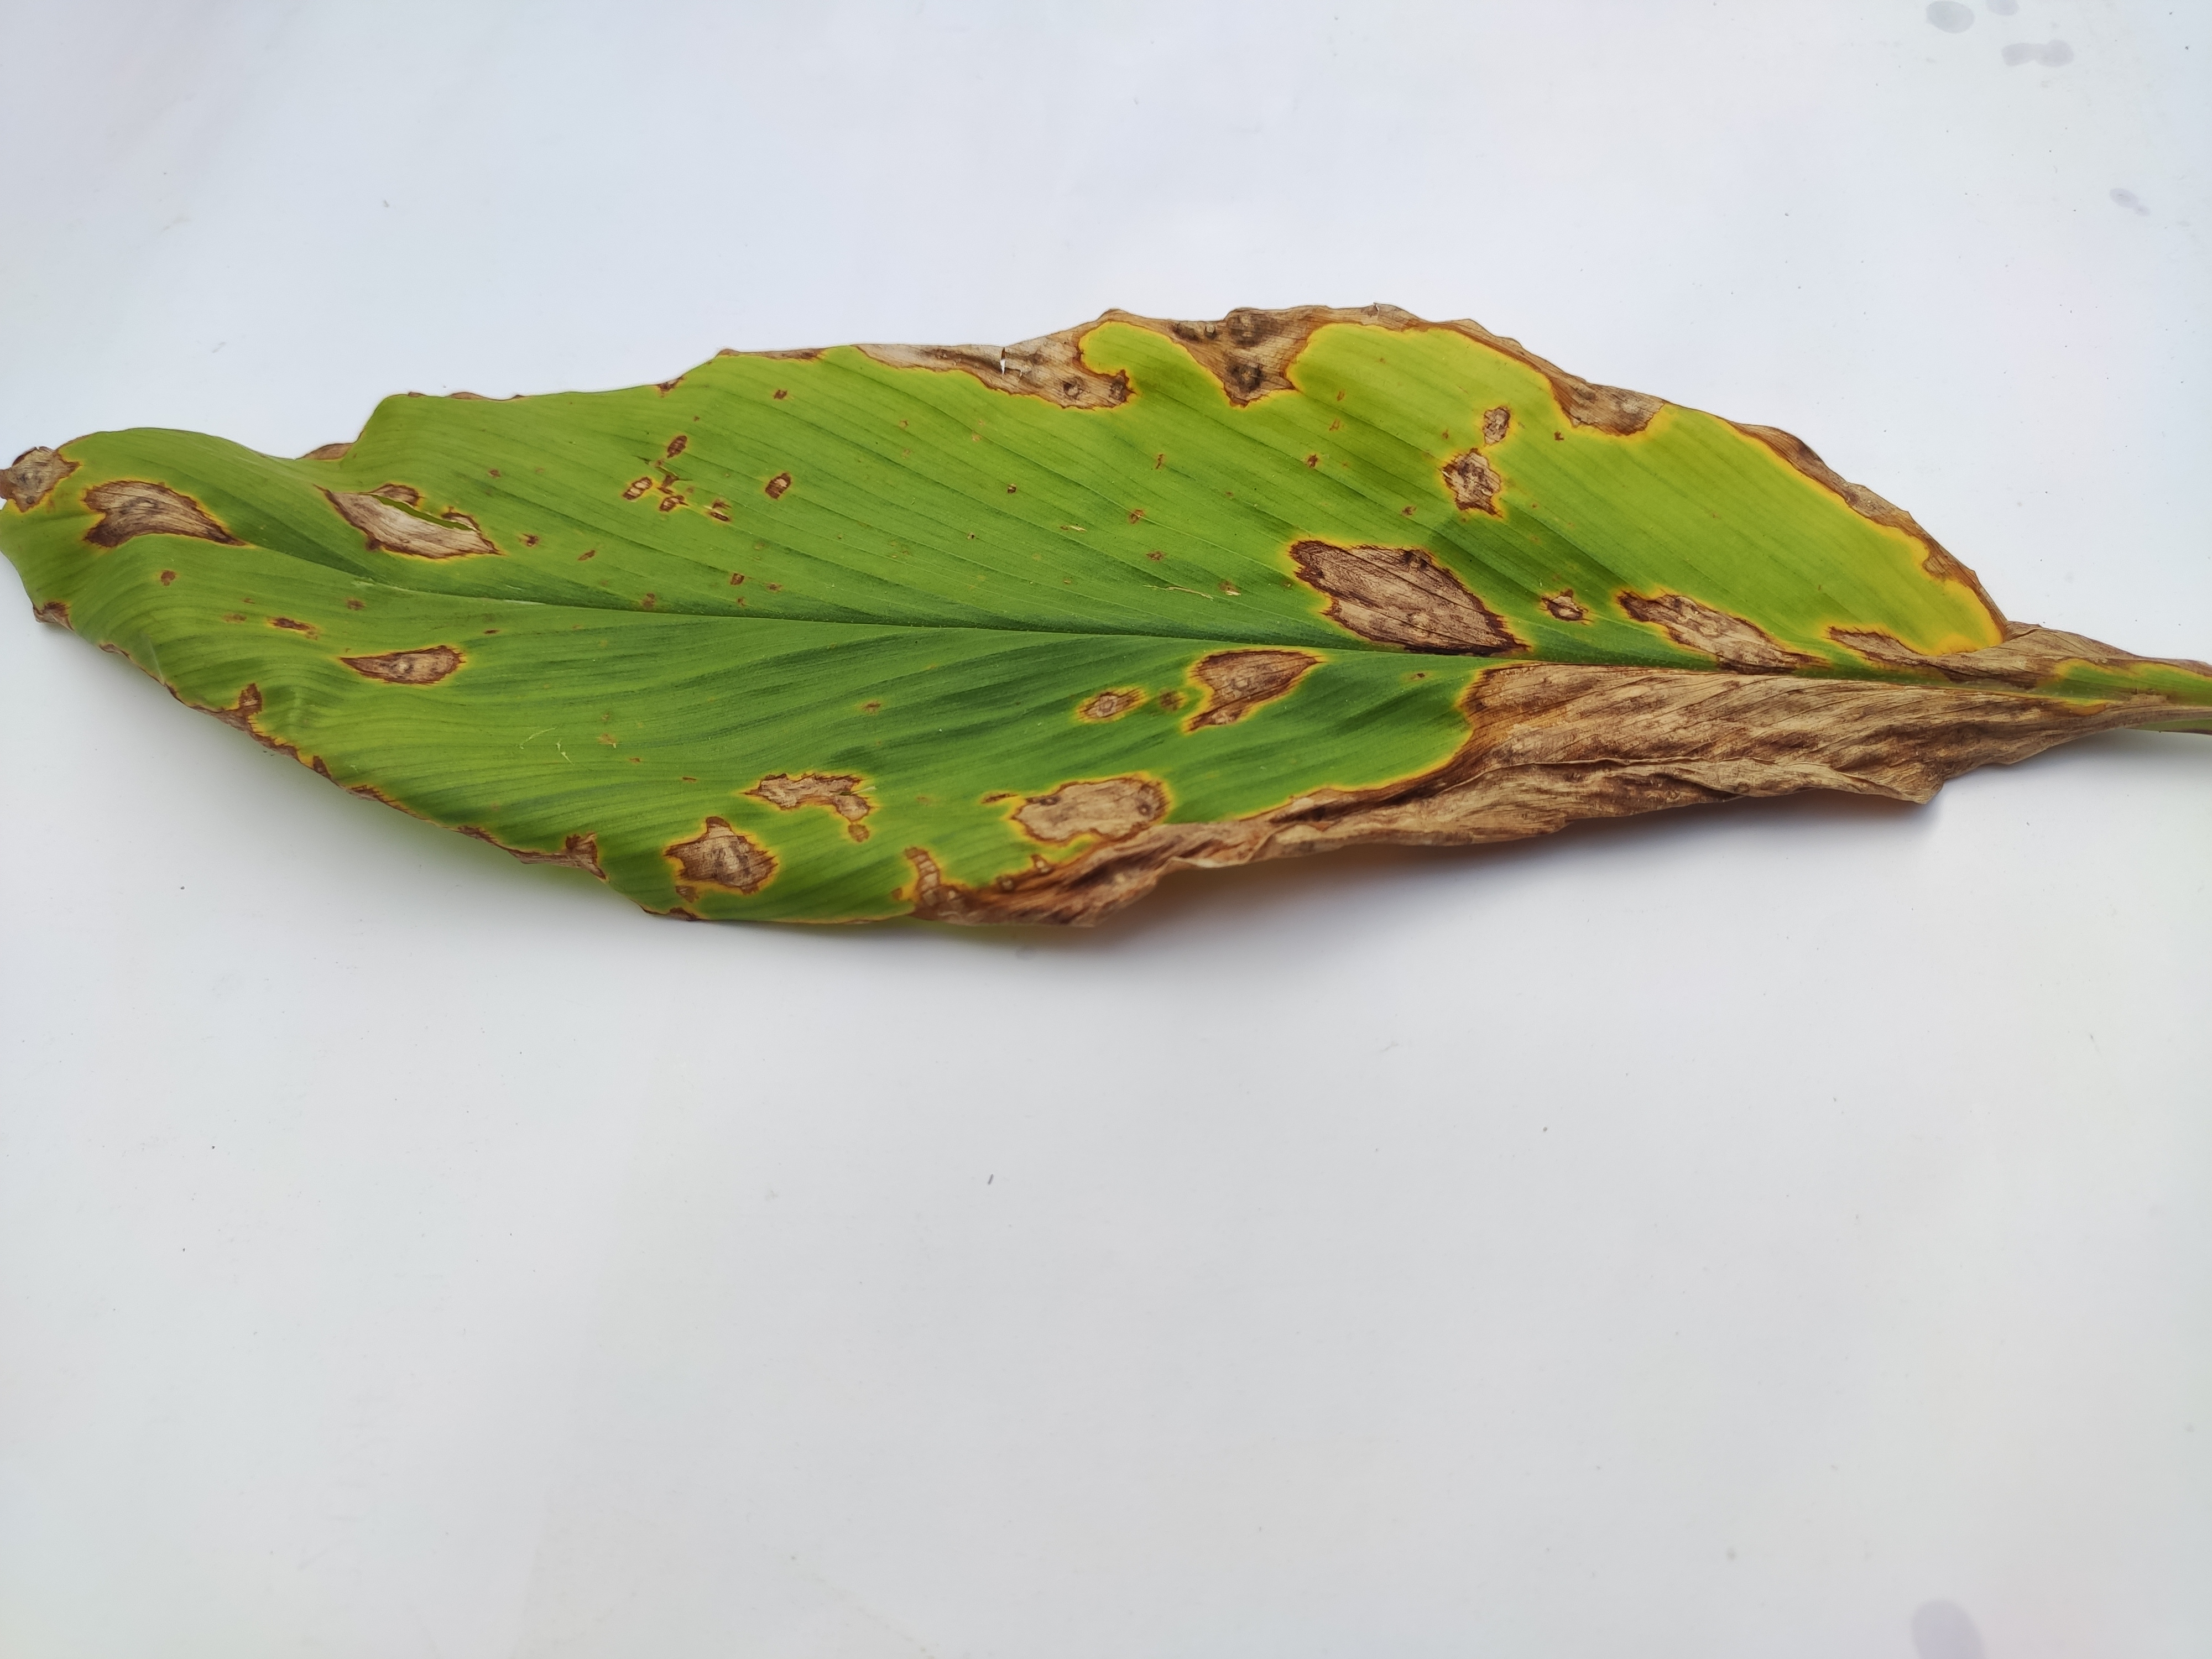
Label: Leaf_Spot